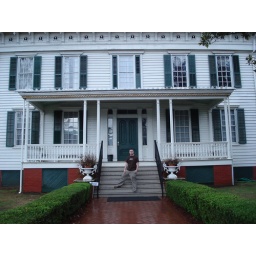
Me in Montgomery, the day of all the tornados......The first white house